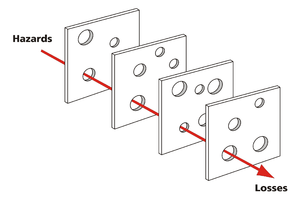
Le modèle des plaques de James Reason de la causalité de l'accident illustre que, bien que de nombreuses couches de protection soient disposées entre les risques et les accidents, il y a des défauts dans chaque couche qui peuvent permettre à l'accident de se produire. Ce modèle a été propose par Dante Orlandella and James T. Reason de l'Université de Manchester.
Les modèles de causalité d'accident sont utilisés pour l'analyse des risques et la gestion des risques des systèmes humains.
James Reason, né le 1ᵉʳ mai 1938 à Watford dans le Hertfordshire, est un expert en facteurs humains.
En cindynique et gestion des risques, le modèle du fromage suisse est un modèle de causalité d'accident permettant d'analyser les mécanismes de sécurité mis en place pour éviter des imprévus ou accidents, notamment les risques majeurs. Le modèle compare les systèmes de sécurité à de multiples tranches de fromage suisse alignées les unes derrières les autres. La menace d'un danger est ainsi limitée par ces couches de défense qui se superposent les unes aux autres sans que leur failles individuelles ne soient alignées. Cela prévient, notamment, l'apparition d'un point de défaillance unique.
Dans les années 1990, James Reason, un professeur de psychologie de l'université de Manchester a tenté de décrire une nouvelle approche de la gestion de la sécurité qui se focalise sur les facteurs de l’organisation mis en jeu dans les accidents.